Submarine (EP)

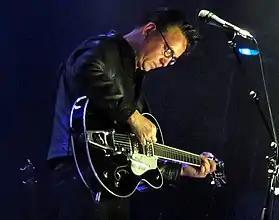
Several music critics cited Richard Hawley as having influenced the EP's style.

In his first effort as a solo artist, Turner changed his habitual rock style for a more simple, acoustic driven sound. It has been characterised as Indie folk. Further incorporating influences from baroque pop and psychedelic pop. Its sound has been described as being "in a stripped down, mainly acoustic vein." Instrumentally, it incorporates acoustic guitar, drums, and piano, featuring strings in one of the tracks. In terms of lyrics, Turner tried to avoid, "making them about the character too much, or [...] being like a narration," and wanted them to complement what was happening on screen, "without it being too direct, that was like the balance we trying to strive for, certainly in the lyrics and the tunes."